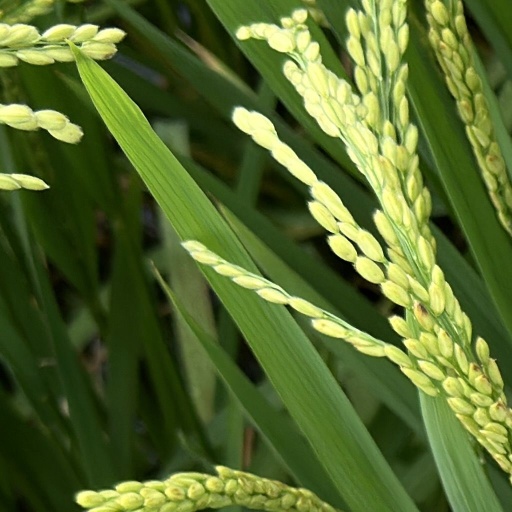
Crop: rice